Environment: real
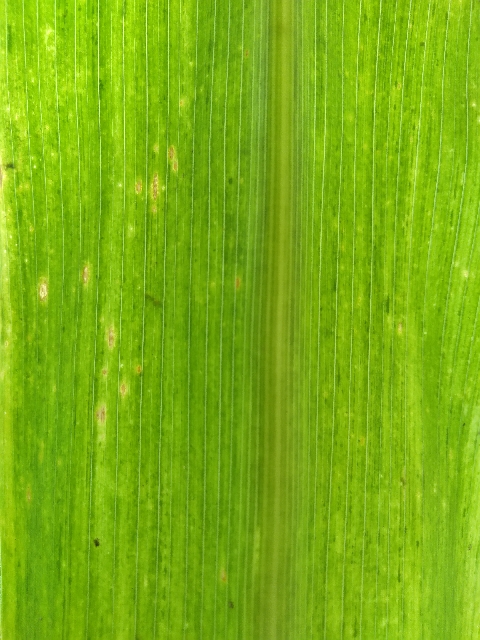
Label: lethal_necrosis